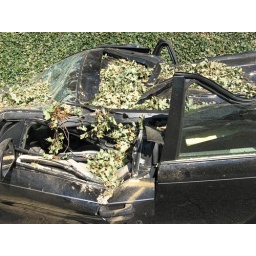
car crushed by tree during hurricane ike wind storm